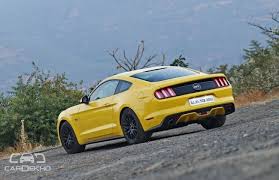
Vehicle type: Cars